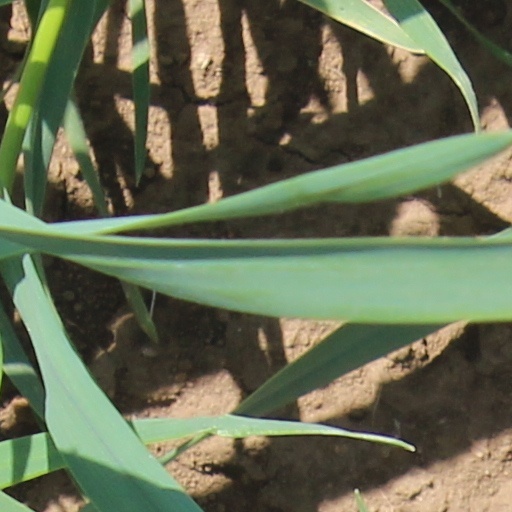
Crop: wheat